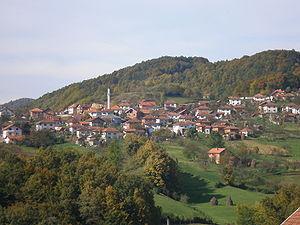
Stjepan Polje est une localité de Bosnie-Herzégovine. Elle est située dans la municipalité de Gračanica, dans le canton de Tuzla et dans la Fédération de Bosnie-et-Herzégovine. Selon les premiers résultats du recensement bosnien de 2013, elle compte 3 667 habitants.